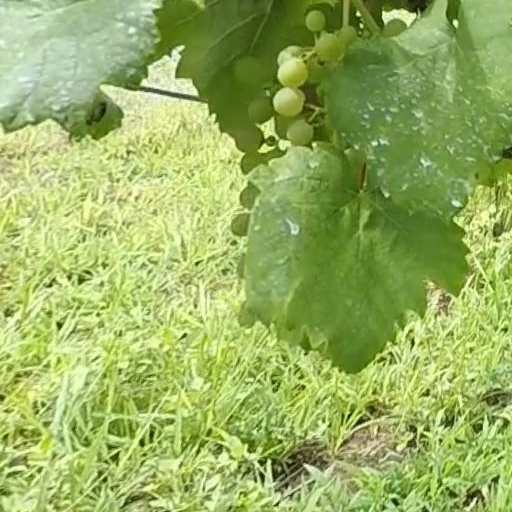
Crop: grape